Mi'kmaq

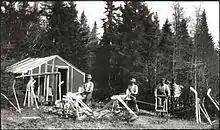
Mi'kmaq making hockey sticks from hornbeam trees ("Ostrya virginiana") in Nova Scotia .

In southwestern Nova Scotia, there is archaeological evidence that traces traditional land use and resources to at least 4,000 years. In Kejimkujik National Park and National Historic Site, there are canoe routes that have been used for thousands of years by Indigenous people travelling from the Bay of Fundy to the Atlantic ocean. Research published in 1871 showed that some Mi'kmaq believed they had emigrated from the west, and then lived alongside the Kwēdĕchk. According to Mi'kmaq traditions recorded by S. T. Rand, the Kwēdĕchk were the original inhabitants of the land. The two tribes engaged in a war that lasted "many years", and involved the "slaughter of men, women, and children, and torture of captives", and the eventual displacement of the Kwēdĕchk by the victorious Mi'kmaq.